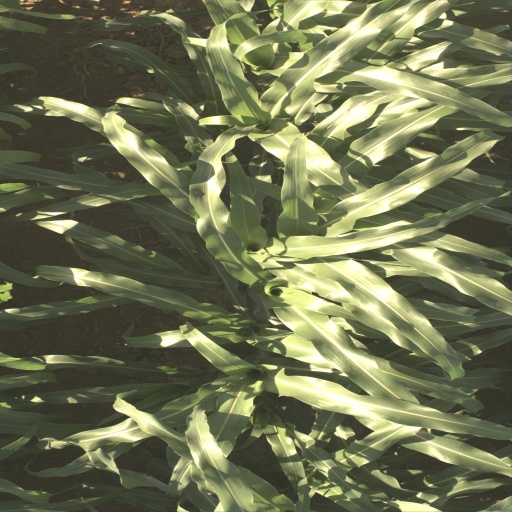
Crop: sorghum